No, It Isn't

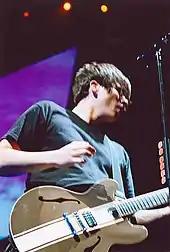
The song was largely written about former bandmate Tom DeLonge, seen here in 2004.

"No It Isn't" was directly inspired by the breakup of Hoppus and Barker's former musical outfit, Blink-182. The trio embarked on a fall 2004 European tour, during which DeLonge felt increasingly conflicted both about his creative freedom within the group and the toll touring was taking on his family life. He eventually expressed his desire to take a half-year respite from touring in order to spend more time with family. Hoppus and Barker were dismayed by his decision, which they felt was an overly long break. DeLonge did not blame his bandmates for being disappointed with his requests, but was dismayed that they seemingly could not understand. Following the 2004 Indian Ocean earthquake, DeLonge agreed to perform at Music for Relief's Concert for South Asia, a benefit show to aid victims. Further arguments ensued during rehearsals, rooted in the band members’ increasing paranoia and bitterness toward one another. He considered his bandmates’ priorities "mad, mad different," coming to the conclusion that the trio had simply grown apart as they aged, had families, and reached fame. The breakdown in communication led to heated exchanges, resulting in his exit from the group. Geffen announced on February 22, 2005 that Blink-182 would be going on an "indefinite hiatus," and label president Jordan Schur reportedly told Barker that "any press you do, make sure you say everything is cool."